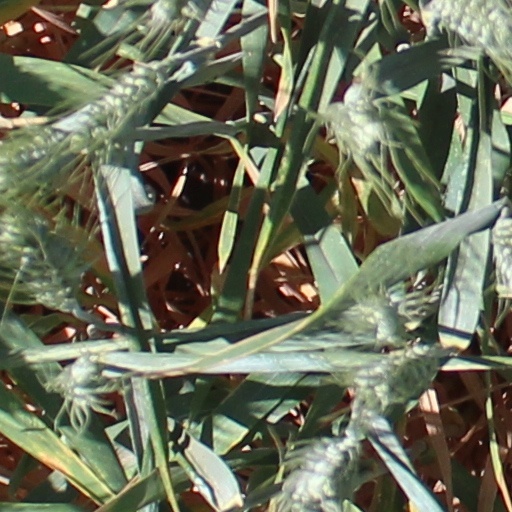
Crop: wheat